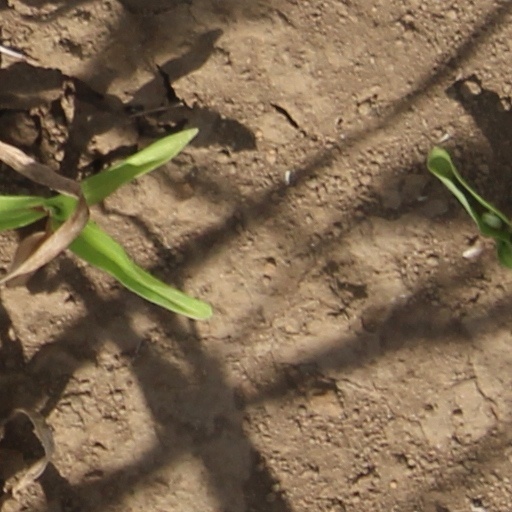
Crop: wheat